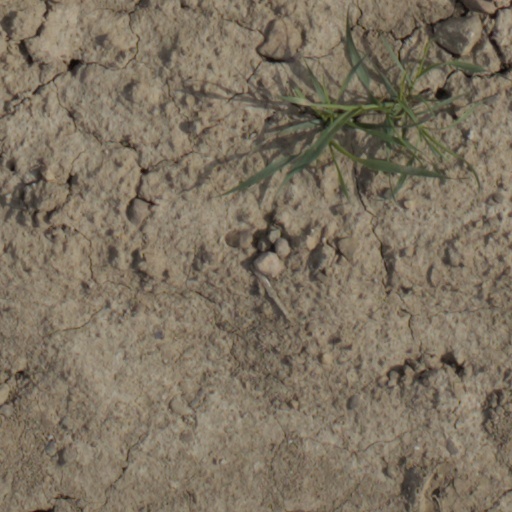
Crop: wheat